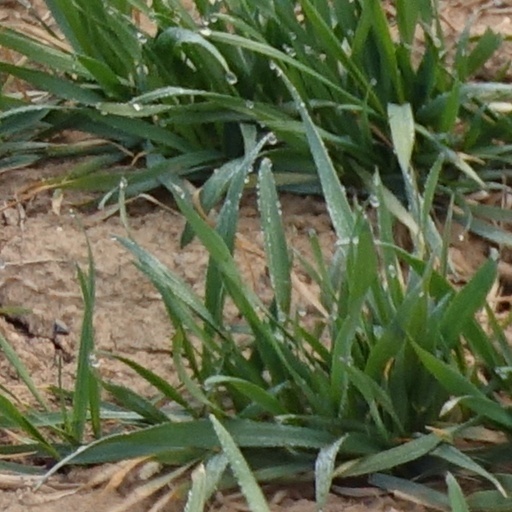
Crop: wheat